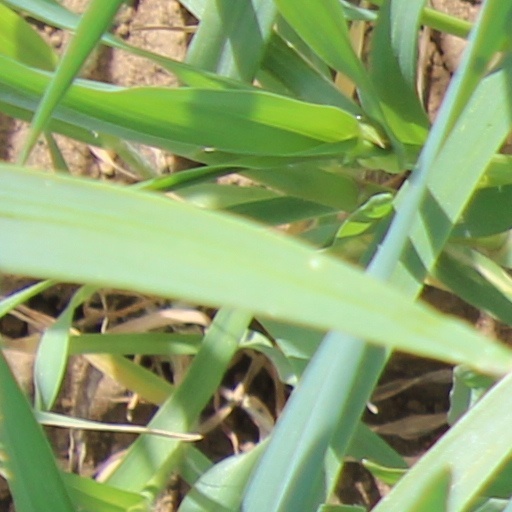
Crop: wheat